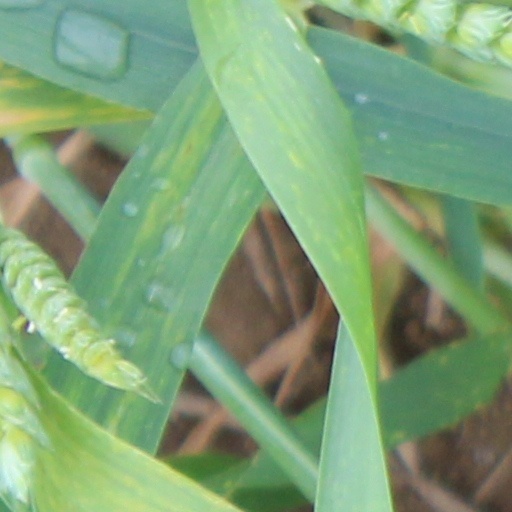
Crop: wheat